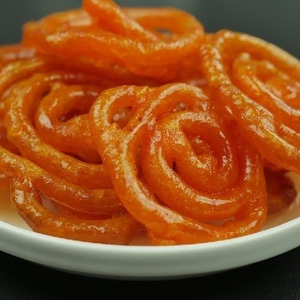
Dish: jalebi